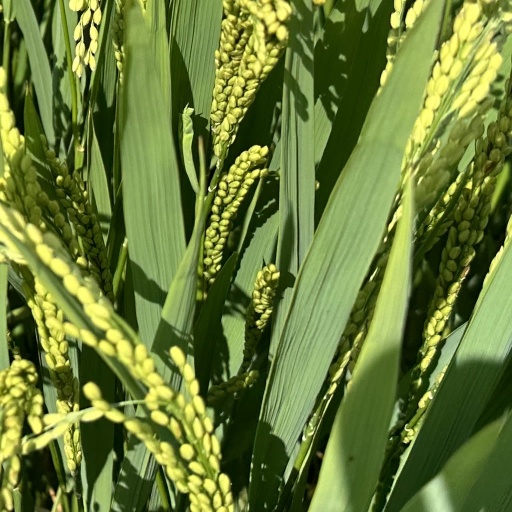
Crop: rice